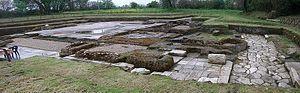
La cité étrusque de Suessula ou Suessola était une ville située près de l'actuelle ville d'Acerra, en Campanie.